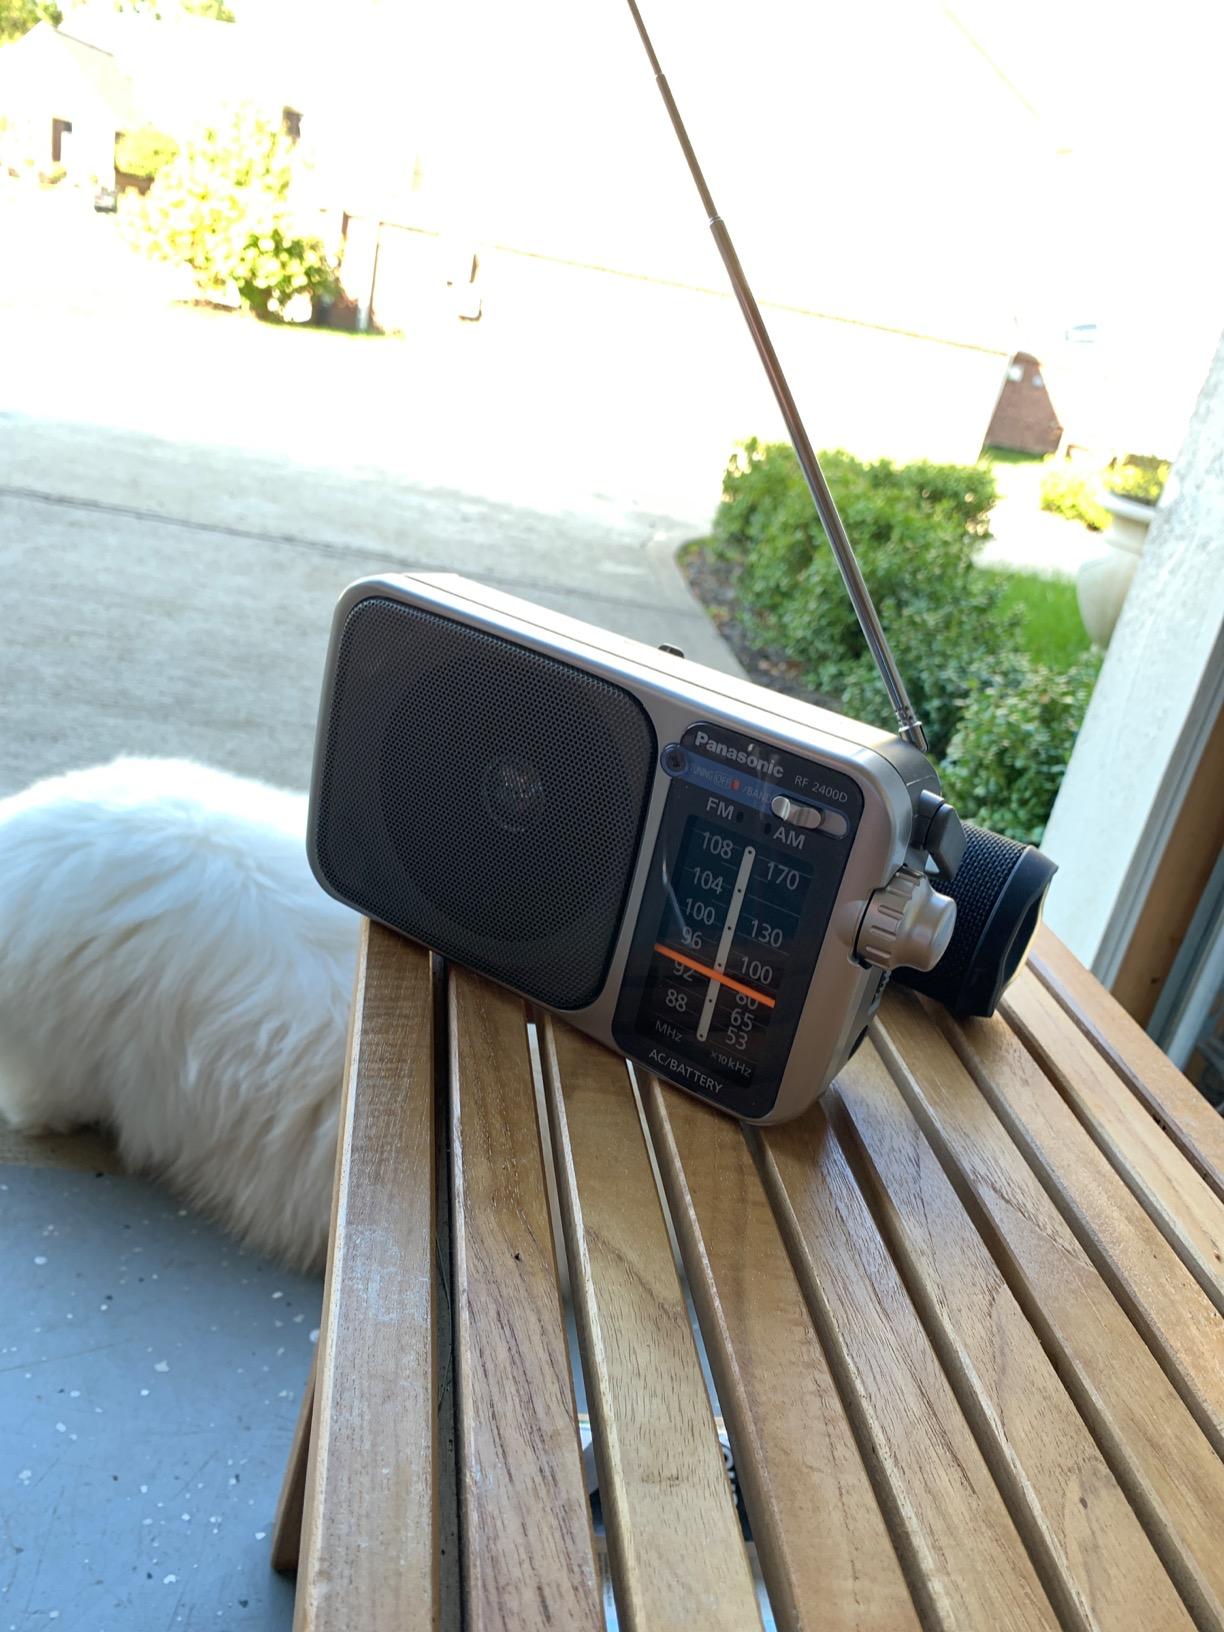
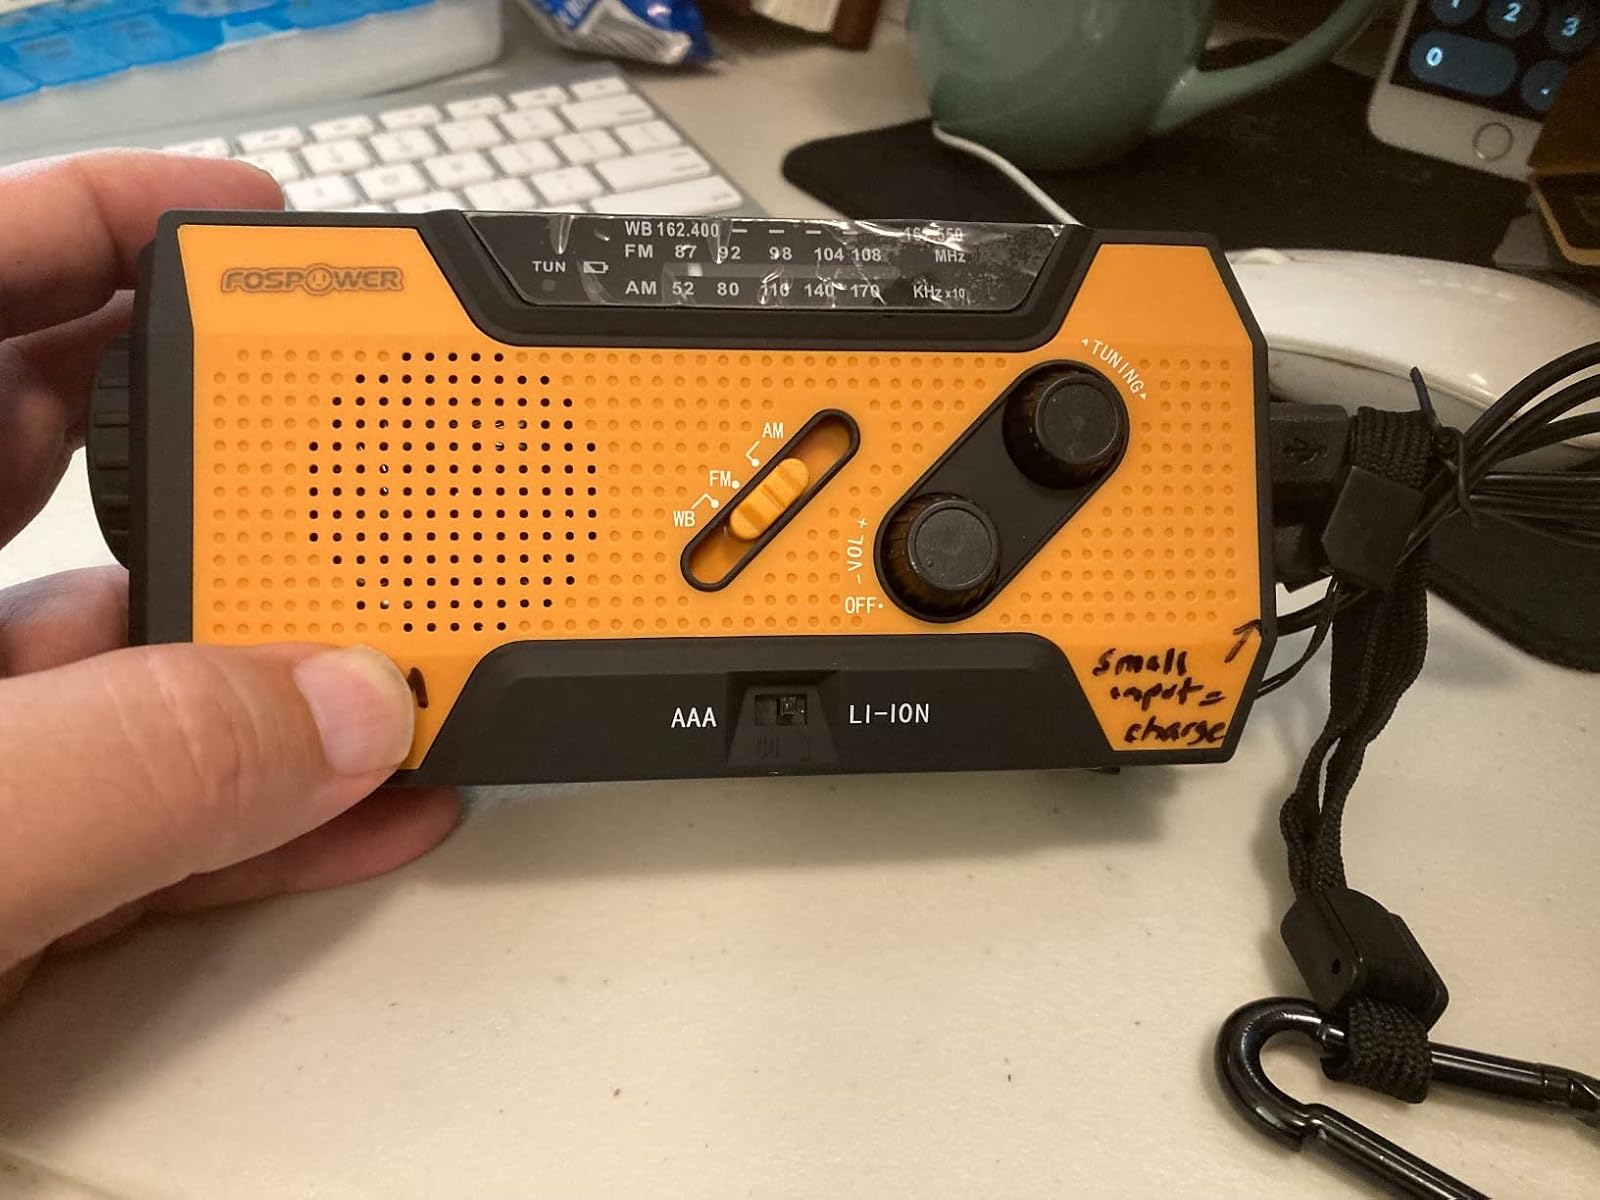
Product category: radio
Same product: no